Blockade of Wonsan

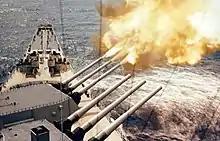
USS "Wisconsin" firing on the Korean coast.

In the Wonsan area on April 10, TF-77 carried out a coordinated strike using the guns of and . , to the north of Ho-do Pan-do, received 30 rounds of enemy fire at a range of with fall of shot from the ship but without damaging her. The incident was taken as evidence that the North Koreans were beginning to use fire control more regularly. On April 11, "Wiltsie" and "McGinty" were taken under fire by Wonsan shore batteries. Both ships conducted maneuvers in separate areas and delivered counter battery fire.